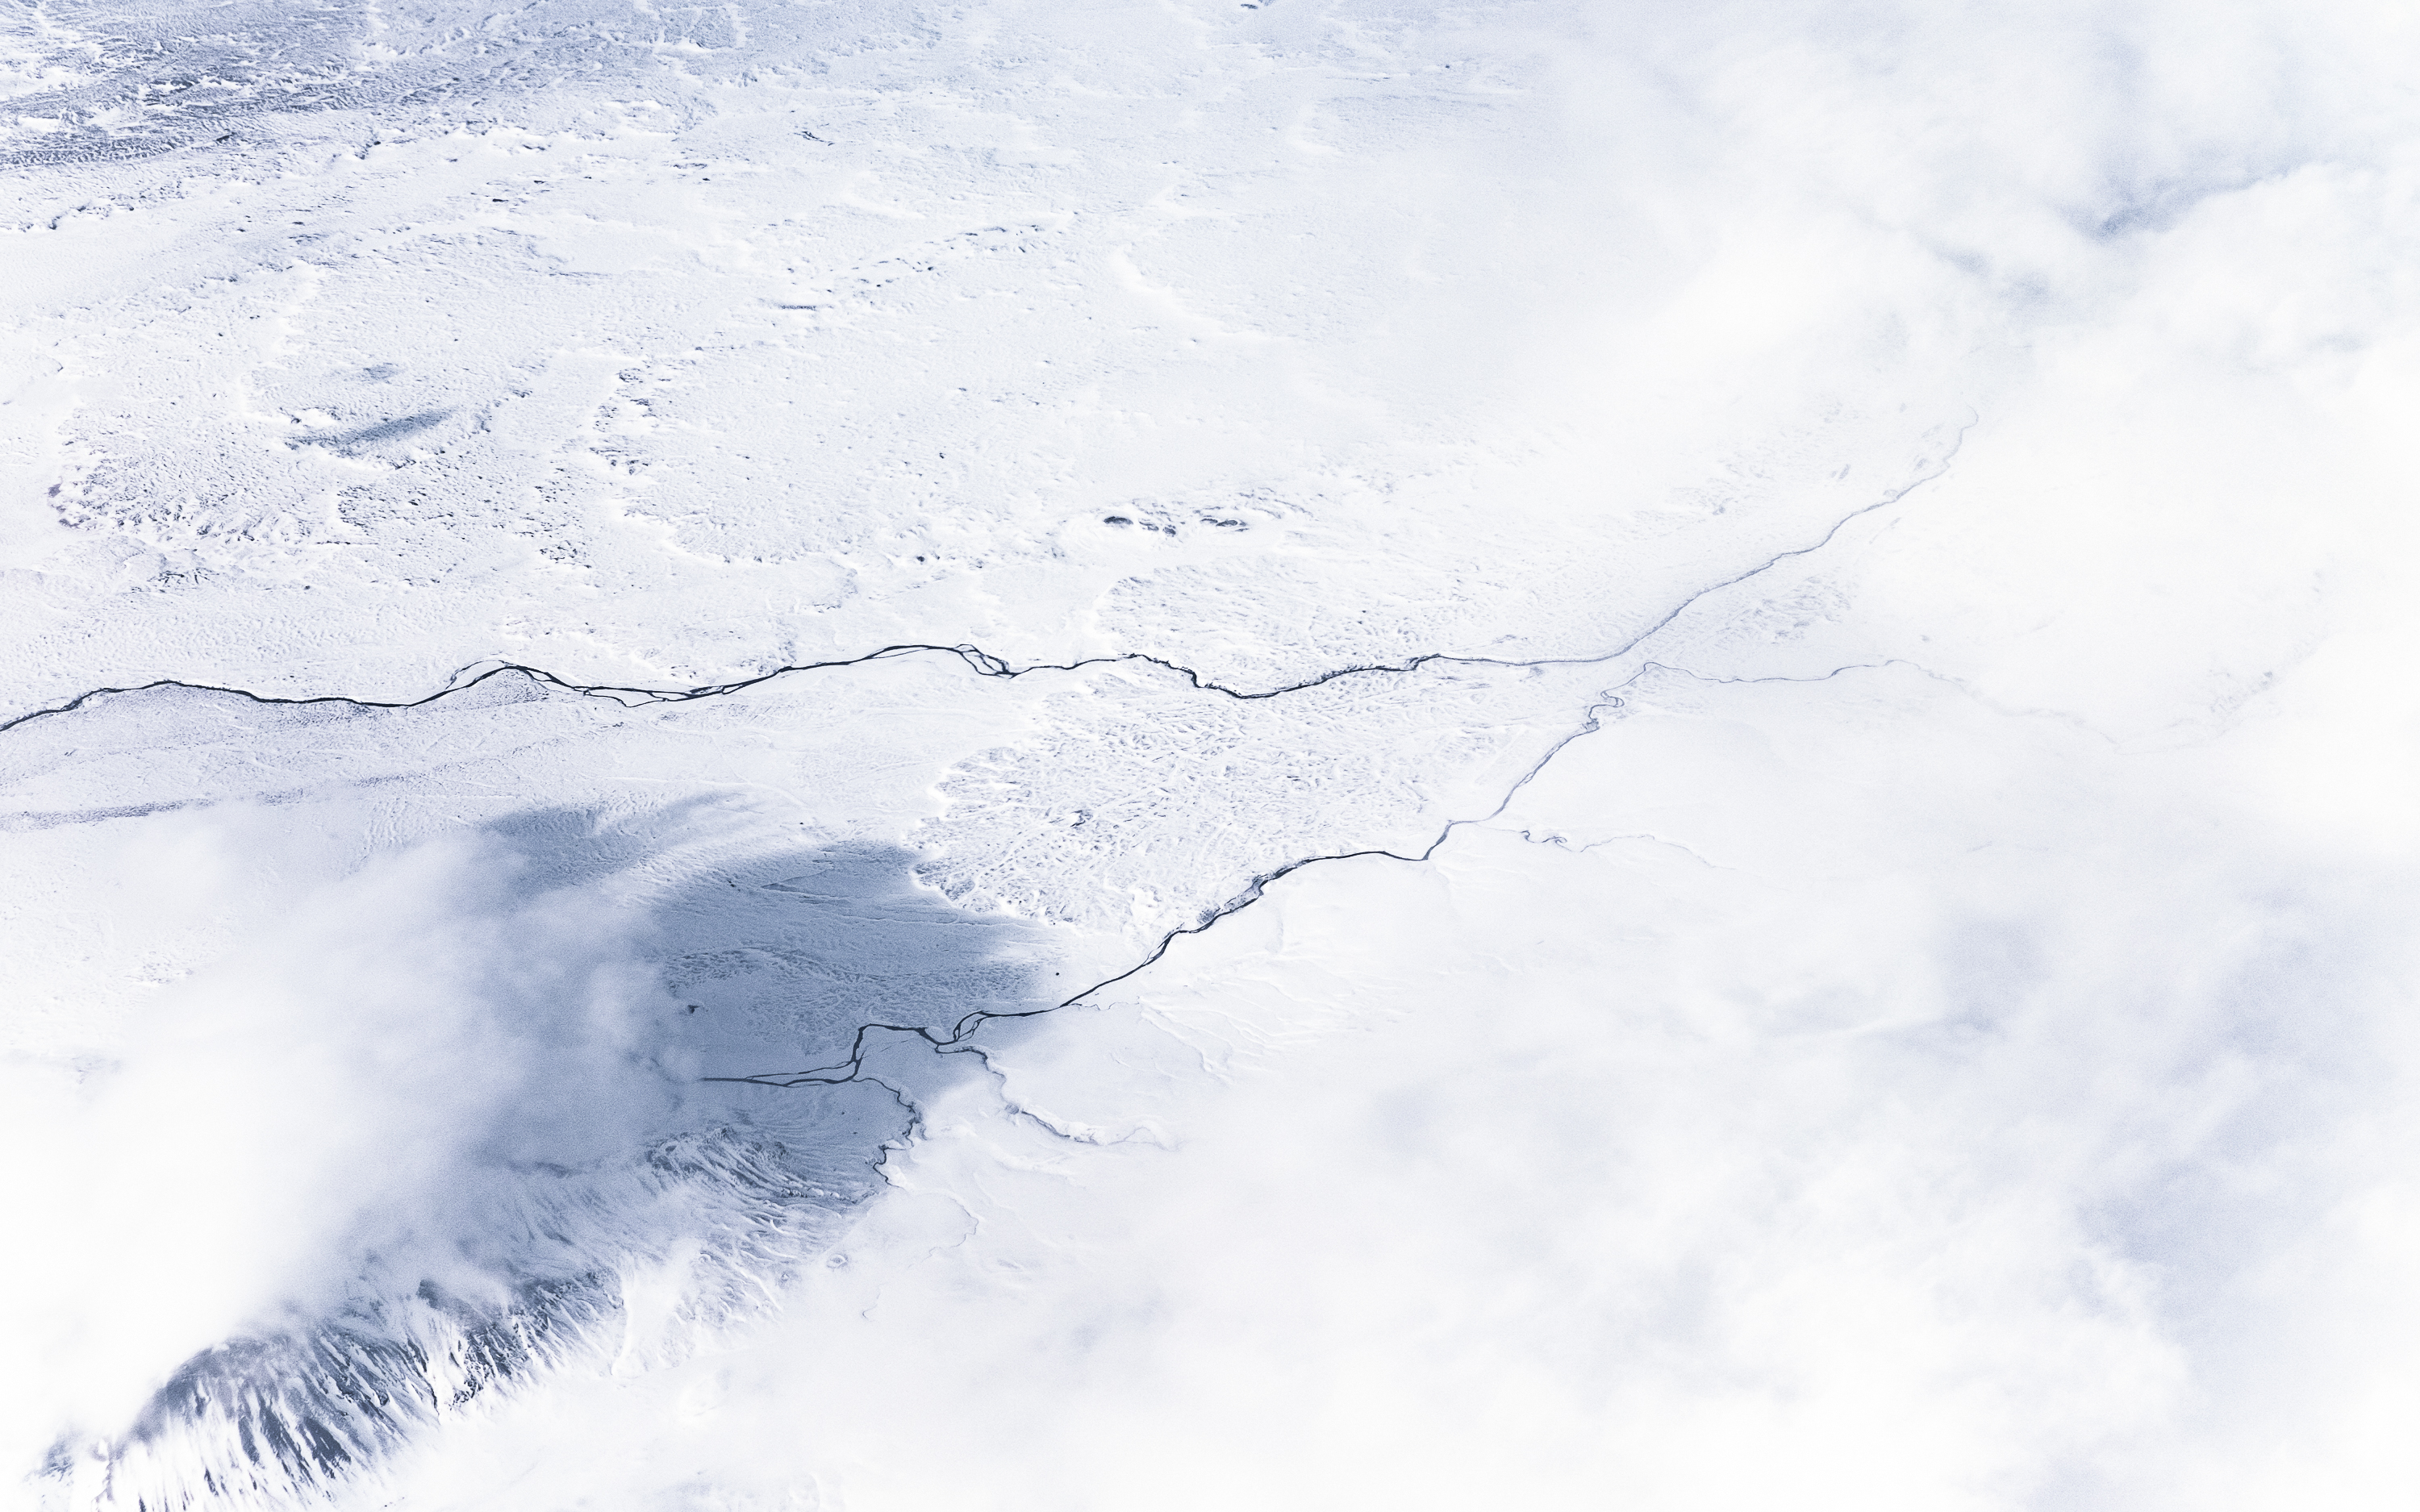
snow, cold, winter, cloud, sky, white, wave, frost, atmosphere, ice, weather, sketch, drawing, blizzard, freezing, bird's eye view, atmosphere of earth, geological phenomenon